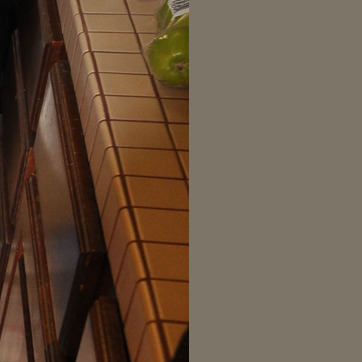
Material: tile